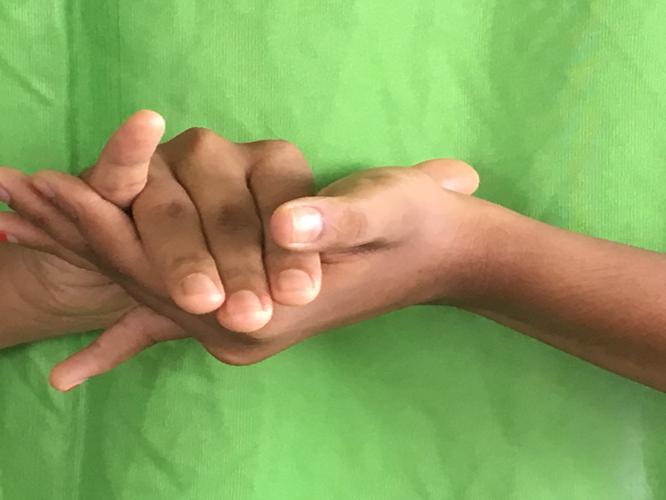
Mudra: Kurma
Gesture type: double_hand